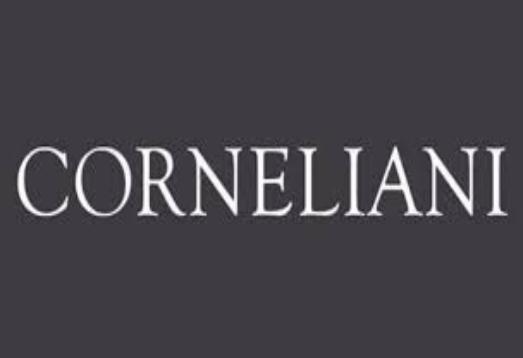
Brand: corneliani
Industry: Clothes